Germans in the United Kingdom

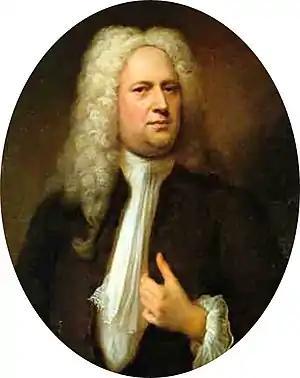
Georg Friedrich Händel lived most of his adult life in England, becoming a British citizen by Act of Parliament.

The British Royal Family retained the German surname Saxe-Coburg-Gotha until 1917, when, in response to anti-German sentiment during the First World War, it legally changed it to the English-sounding Windsor. King George V famously relinquished all his titles he held in Germany, and the Titles Deprivation Act 1917 deprived three British princes (two from the House of Hanover and one from the House of Saxe-Coburg and Gotha) of their titles. Even today, the Royal Family is sometimes parodied as being German.